Titsey Place

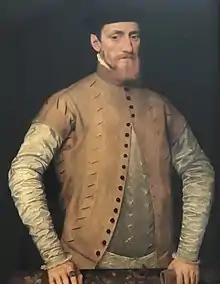
Sir John Gresham (1495–1556)

The Gresham family reached the peak of its power and wealth in the sixteenth century, and Sir John Gresham, a rich City of London merchant, acquired Titsey from the heirs of John Bourchier, 2nd Baron Berners, to whom it had been granted by Henry VIII. Gresham built a new house there near to the parish church, on the site of an older house. He was Lord Mayor of London in 1547.